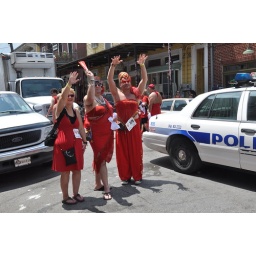
When I got to Frenchmen street I ran into a sea of men and women in red dresses.